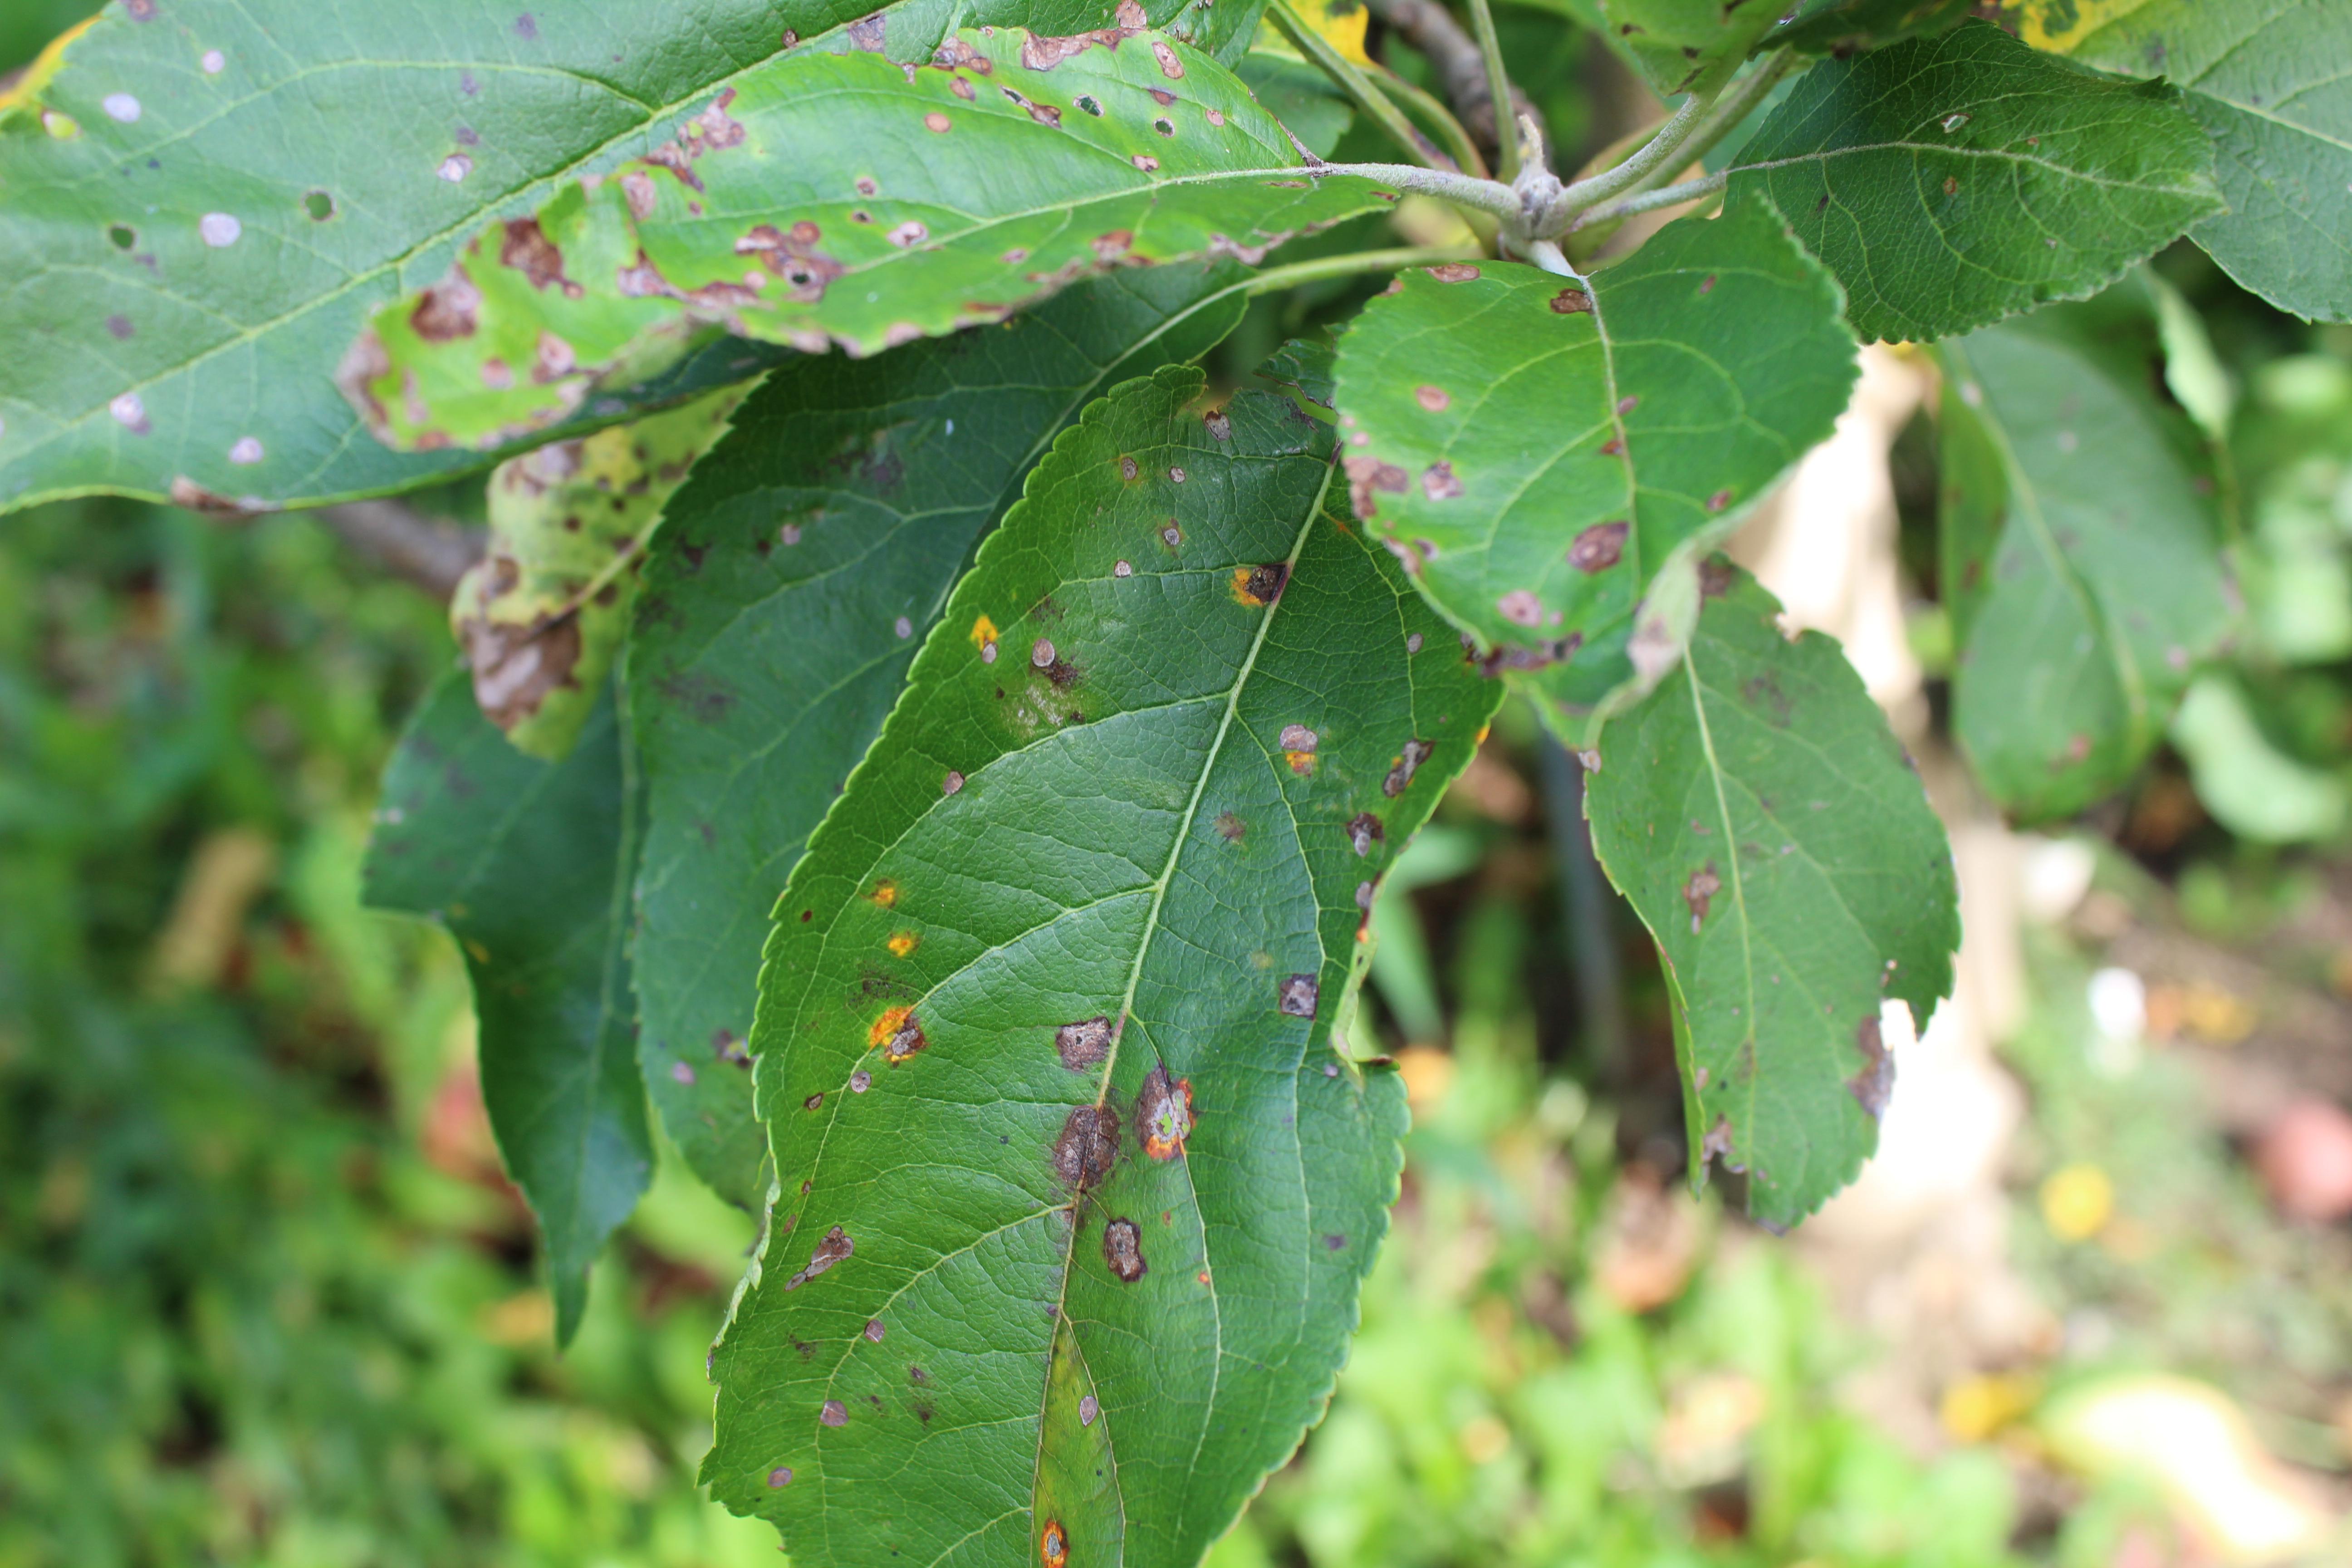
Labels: rust